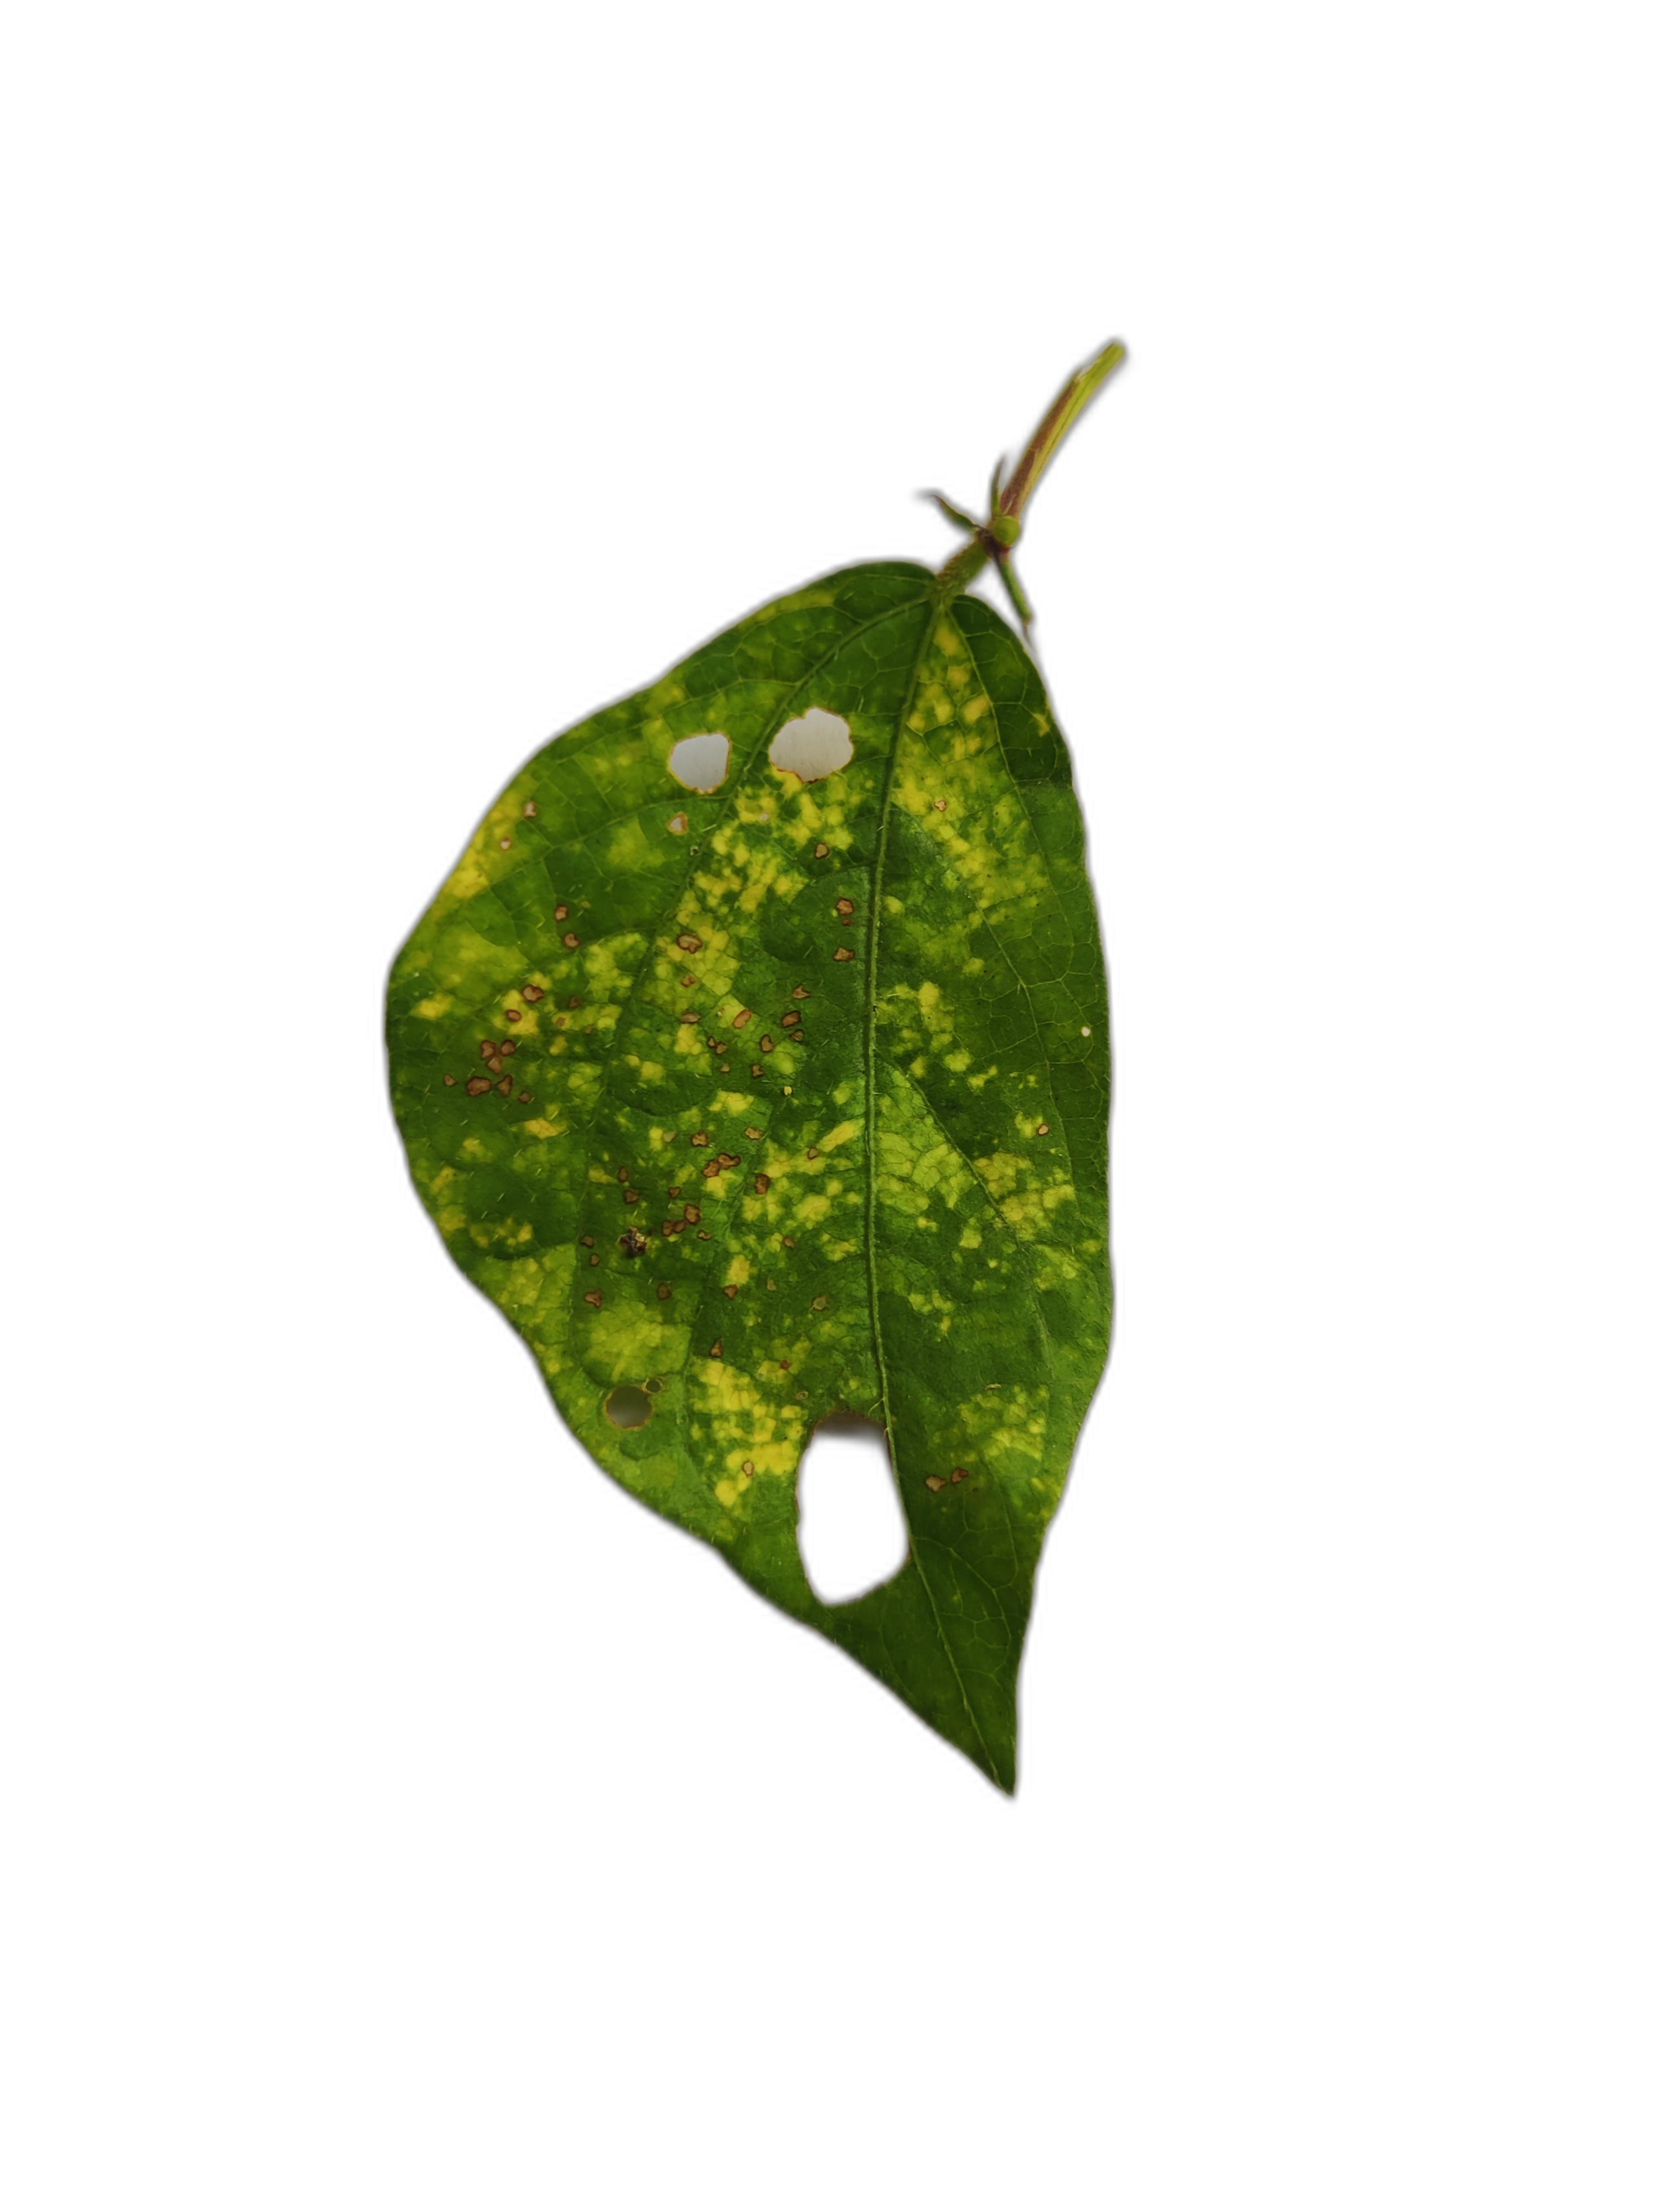
Label: Yellow Mosaic